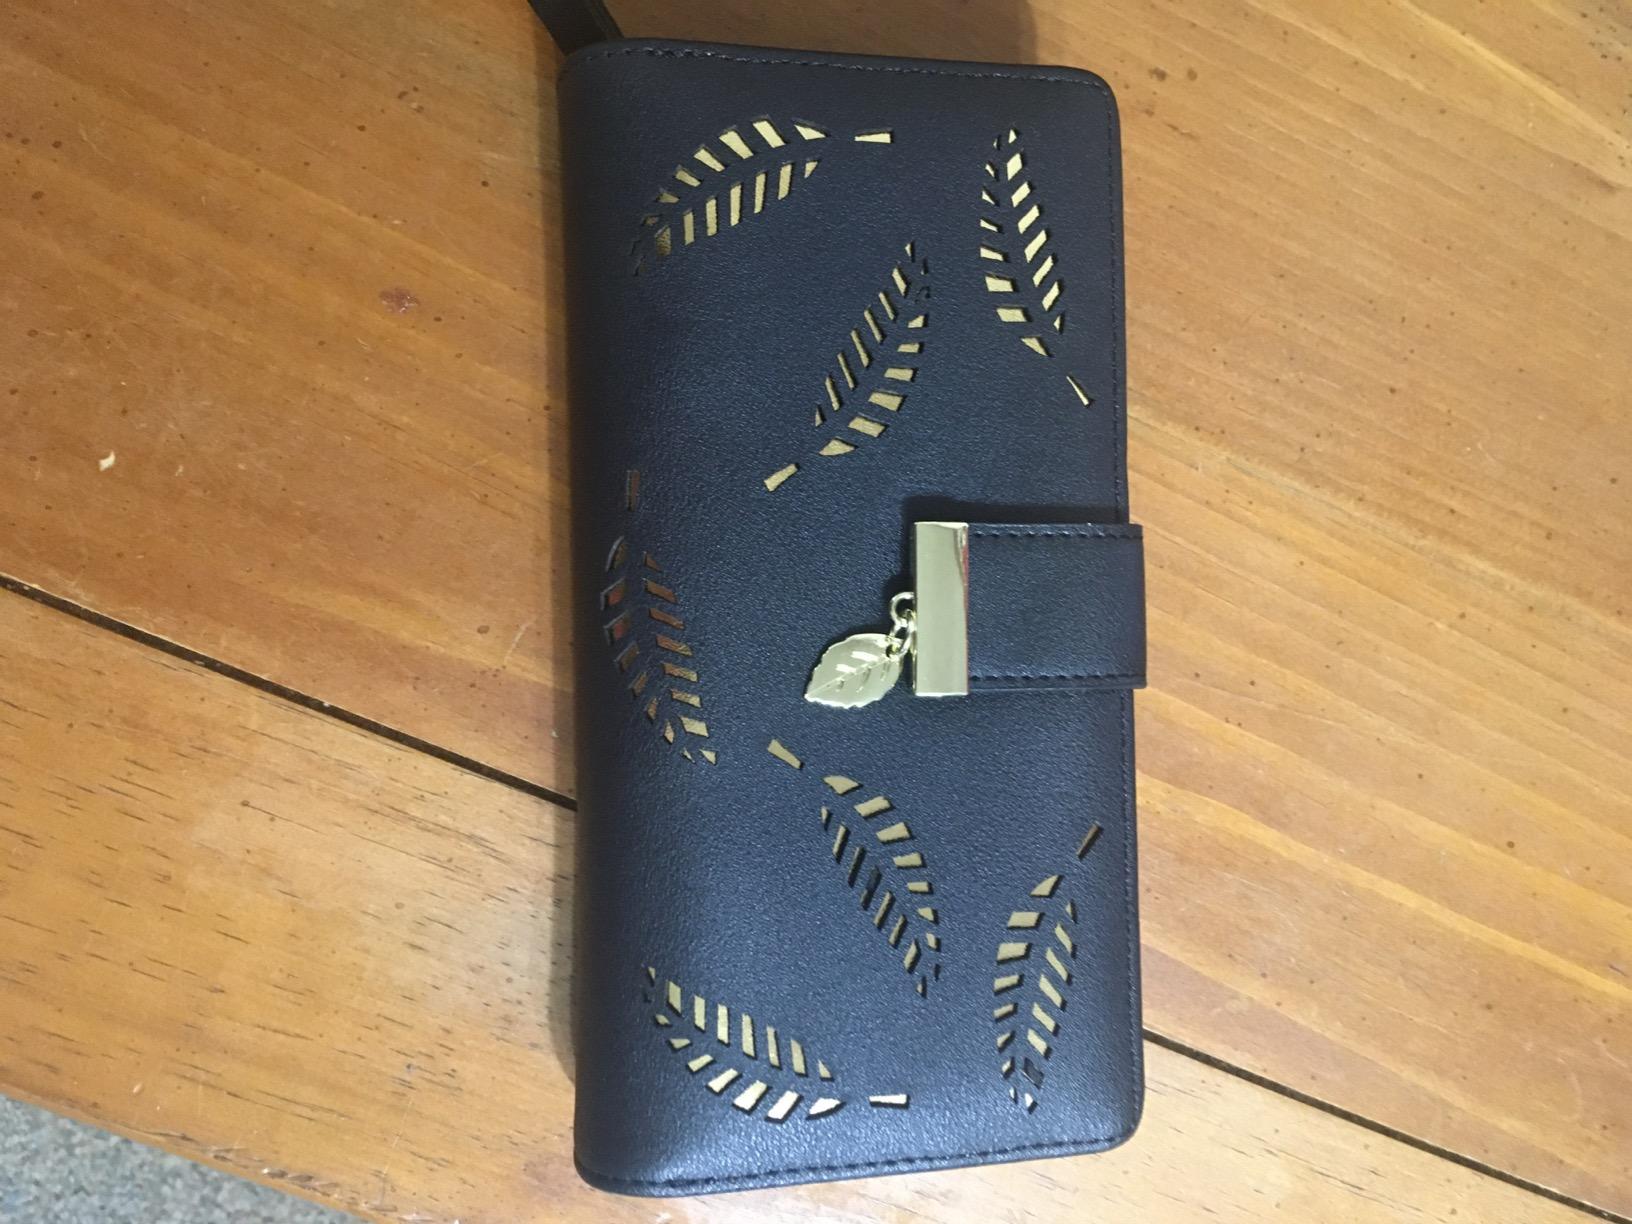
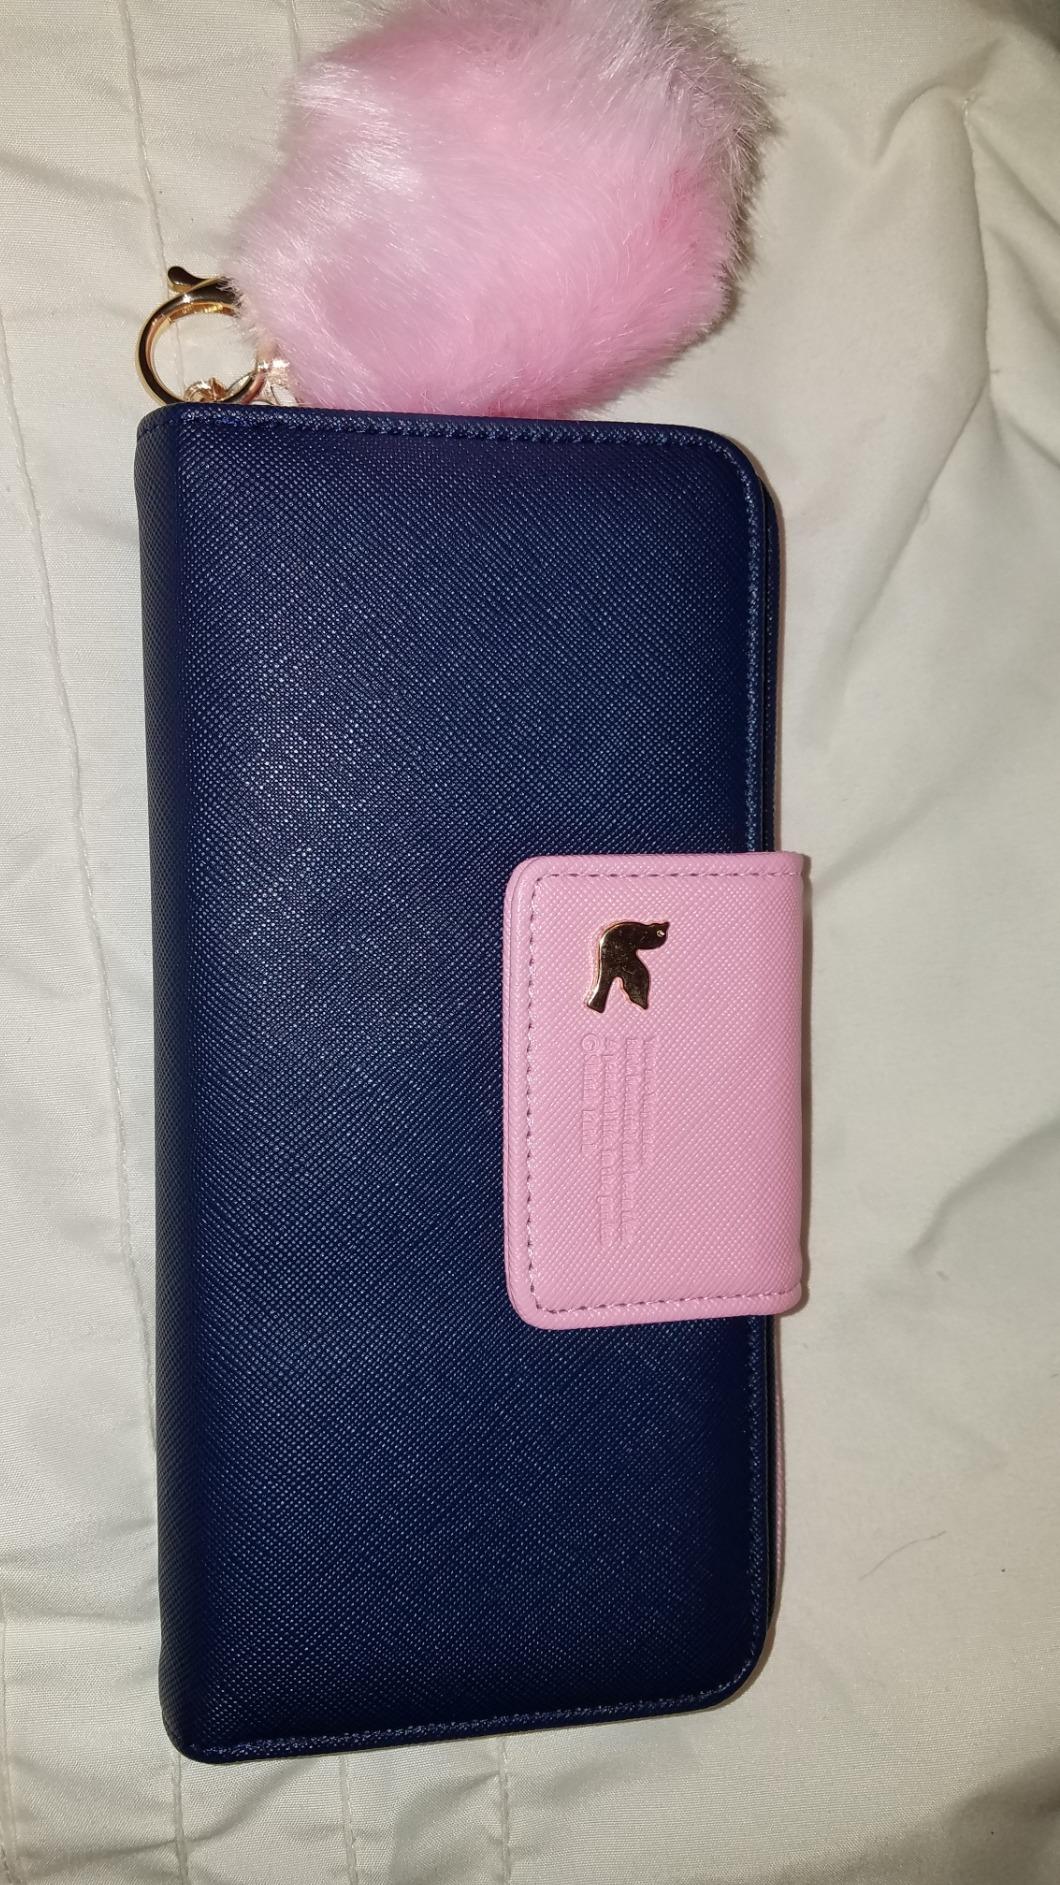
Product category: accessories_handbag
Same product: no